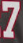
Number: 7